Bonita Springs School

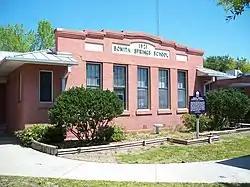

The Bonita Springs School (also known as the Bonita Springs Elementary School) is a historic school in Bonita Springs, Florida. It is located at 10701 Dean Street. The property is part of the Lee County Multiple Property Submission, a Multiple Property Submission to the National Register.